Battle of Vukovar

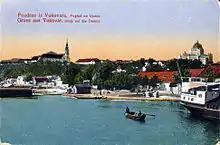
View of Vukovar from the Danube in 1917

Vukovar is an important regional centre on Croatia's eastern border, situated in eastern Slavonia on the west bank of the Danube river. The area has a diverse population of Croats, Serbs, Hungarians, Slovaks, Ruthenians and many other nationalities, who had lived together for centuries in relative harmony before the Croatian War of Independence. It was also one of the wealthiest areas of Yugoslavia before the conflict. Vukovar's long-standing prosperity was reflected in one of Croatia's finest ensembles of Baroque architecture.